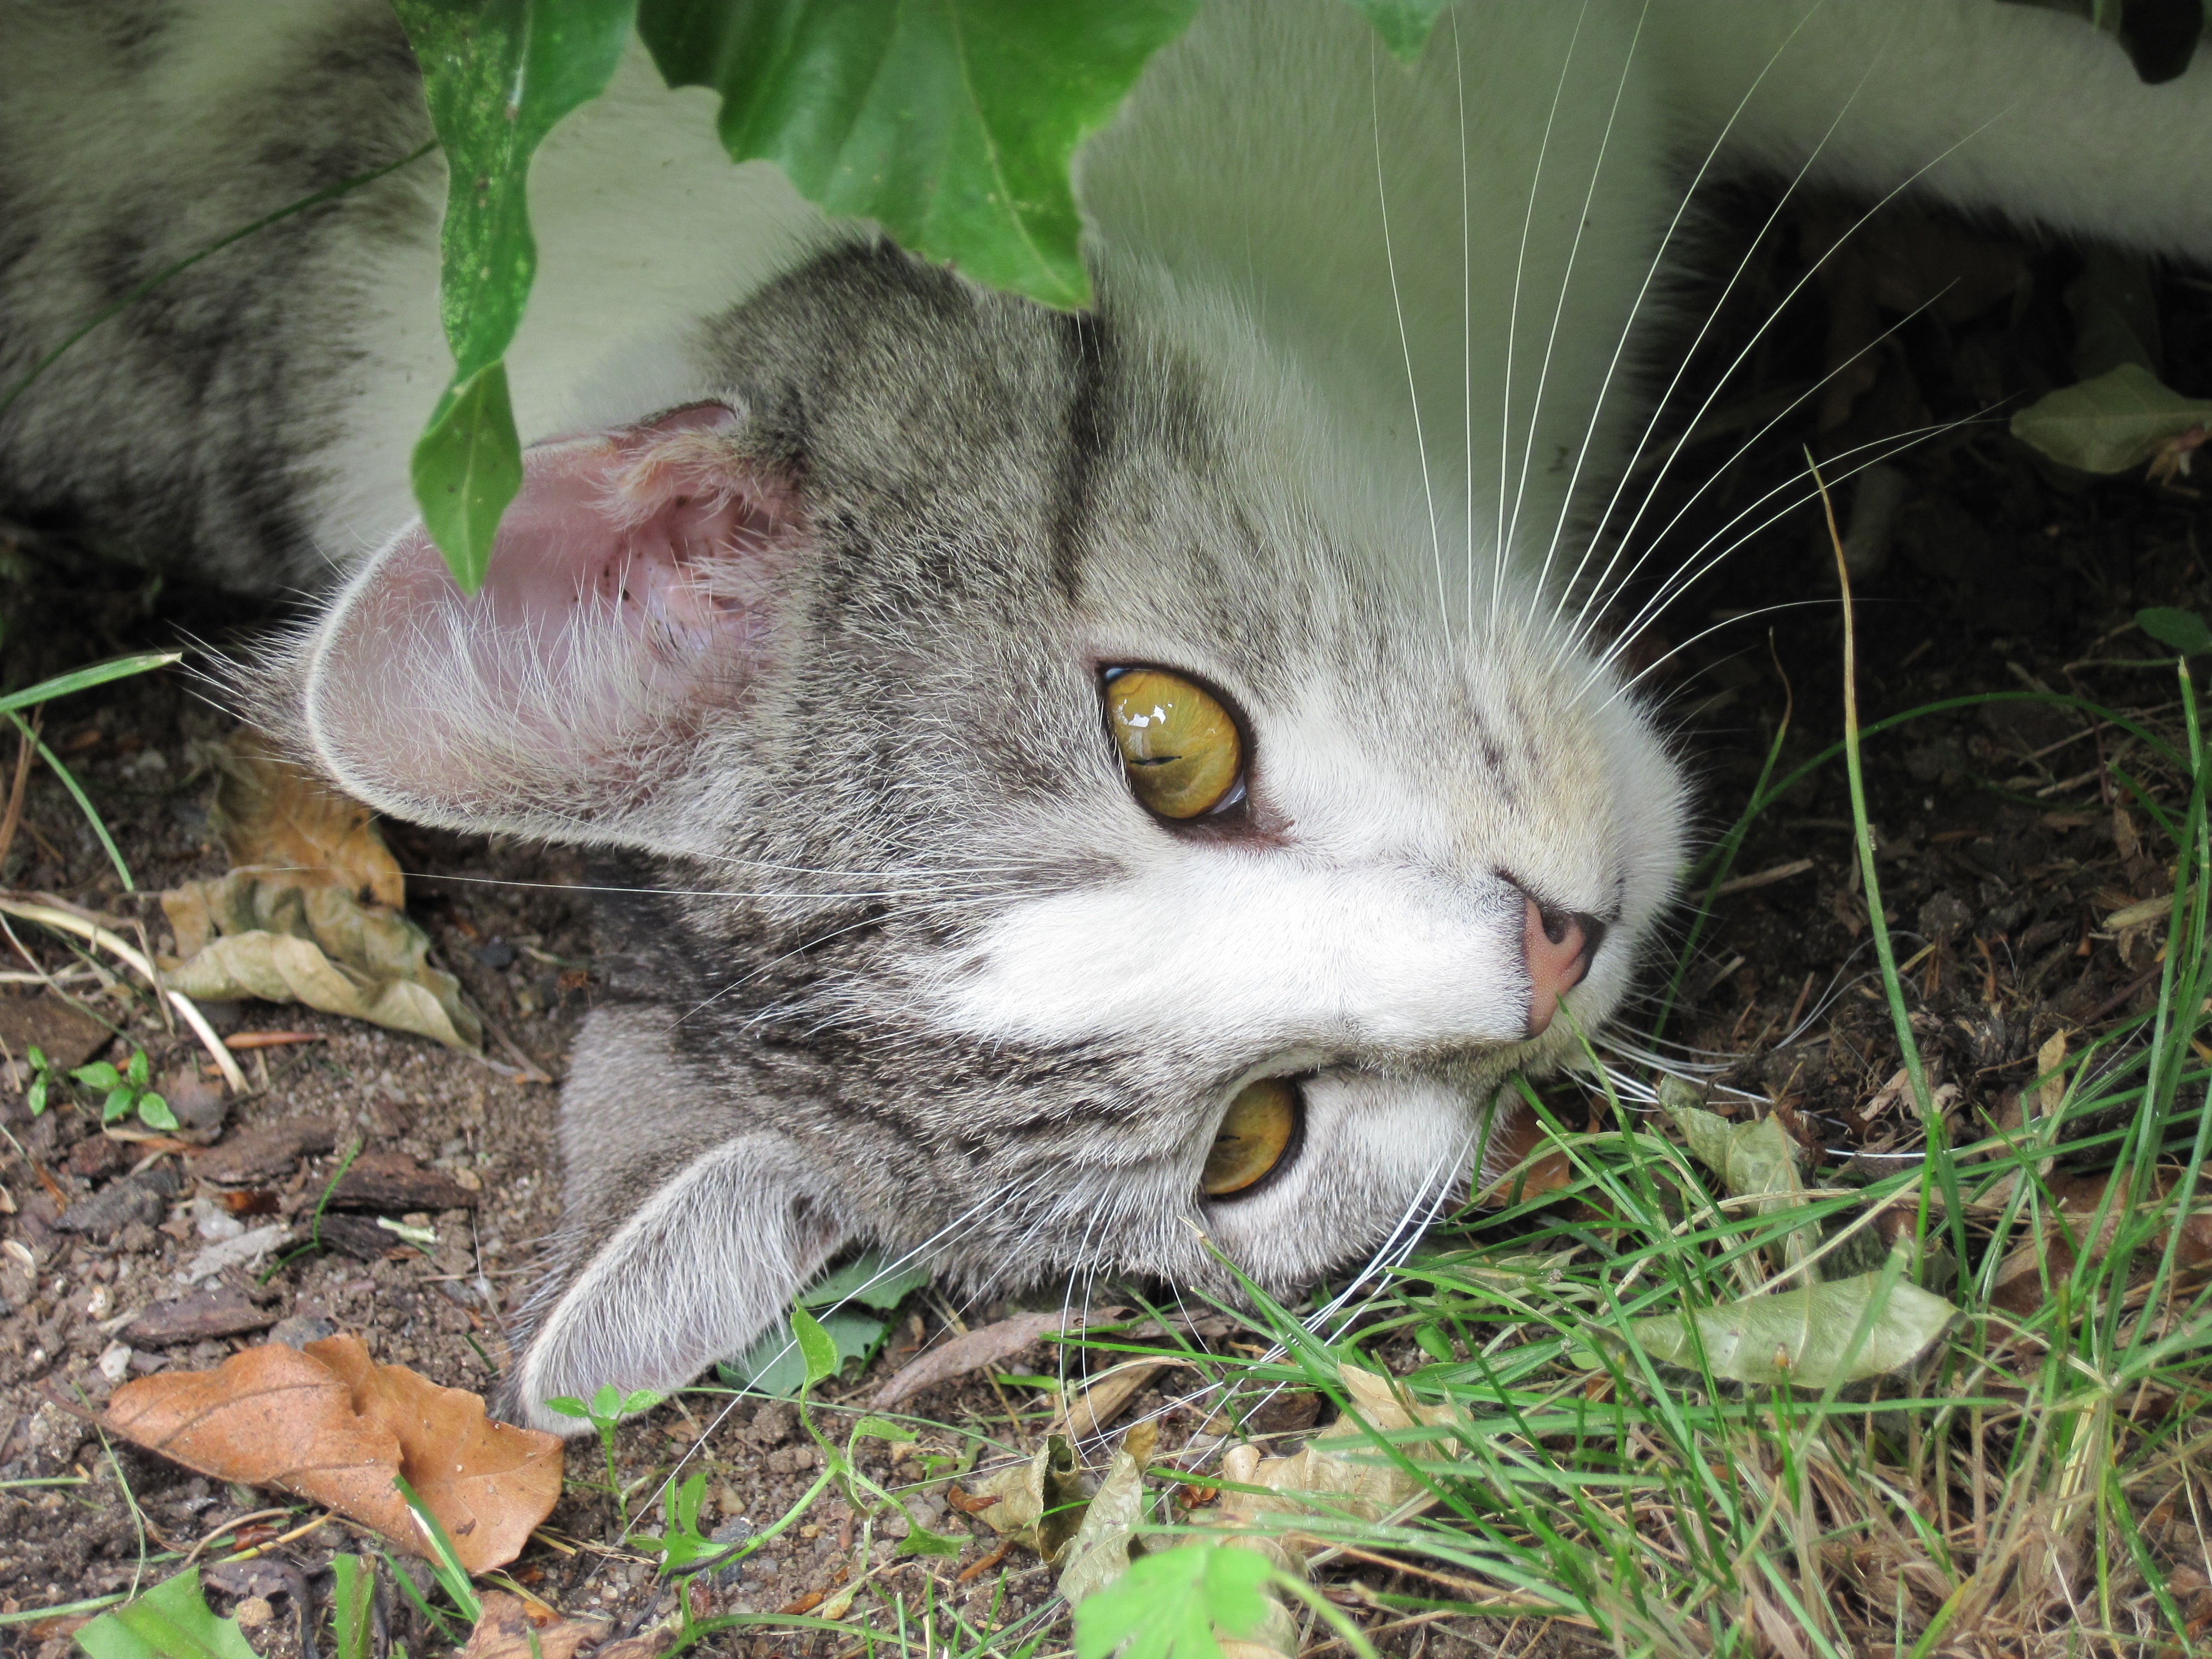
watch, grass, flower, cute, wildlife, pet, kitten, cat, mammal, fauna, whiskers, vertebrate, curious, domestic cat, cat face, cat's eyes, interested, tabby cat, european shorthair, wild cat, small to medium sized cats, cat like mammal